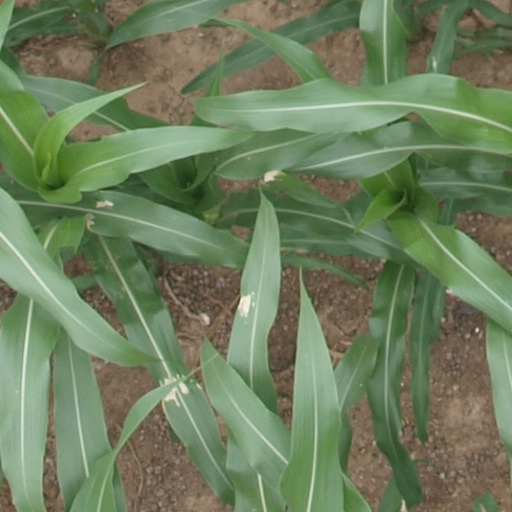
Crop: maize; corn